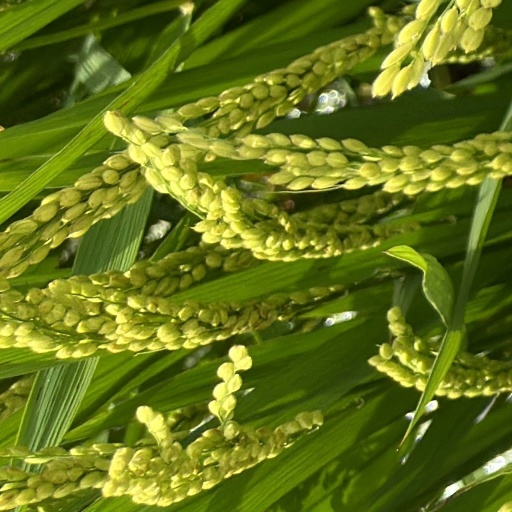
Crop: rice